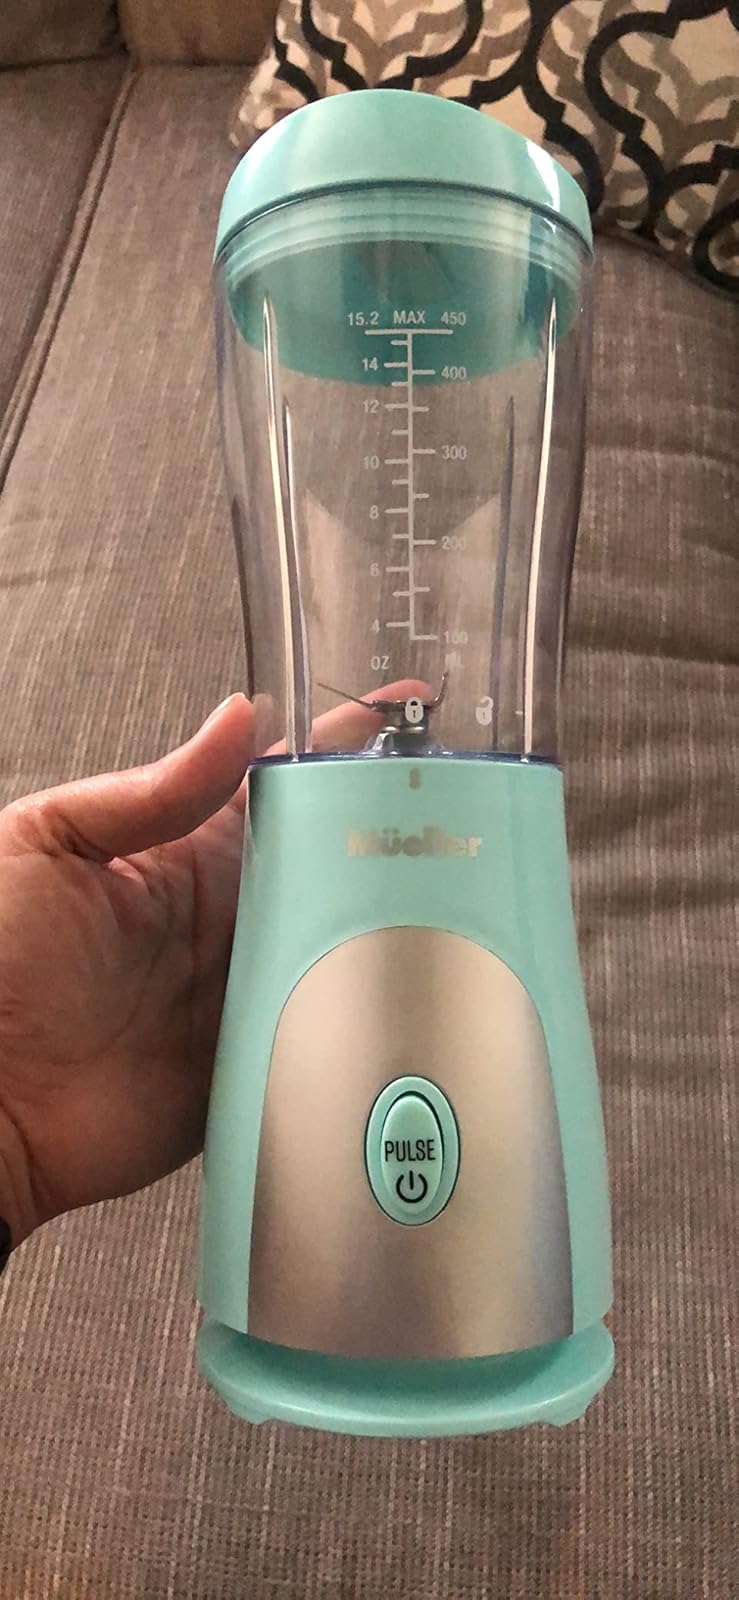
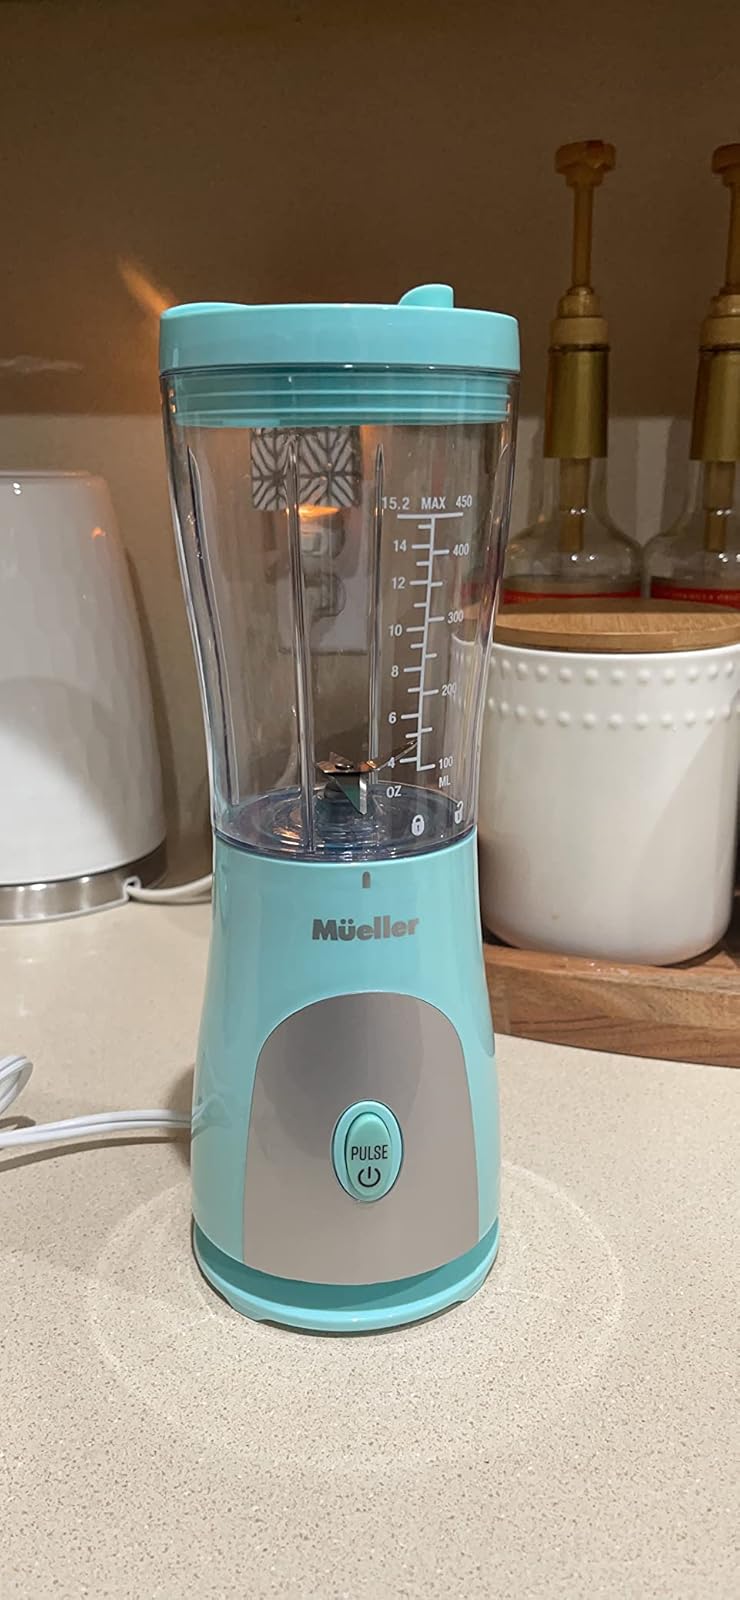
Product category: items_blender
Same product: yes